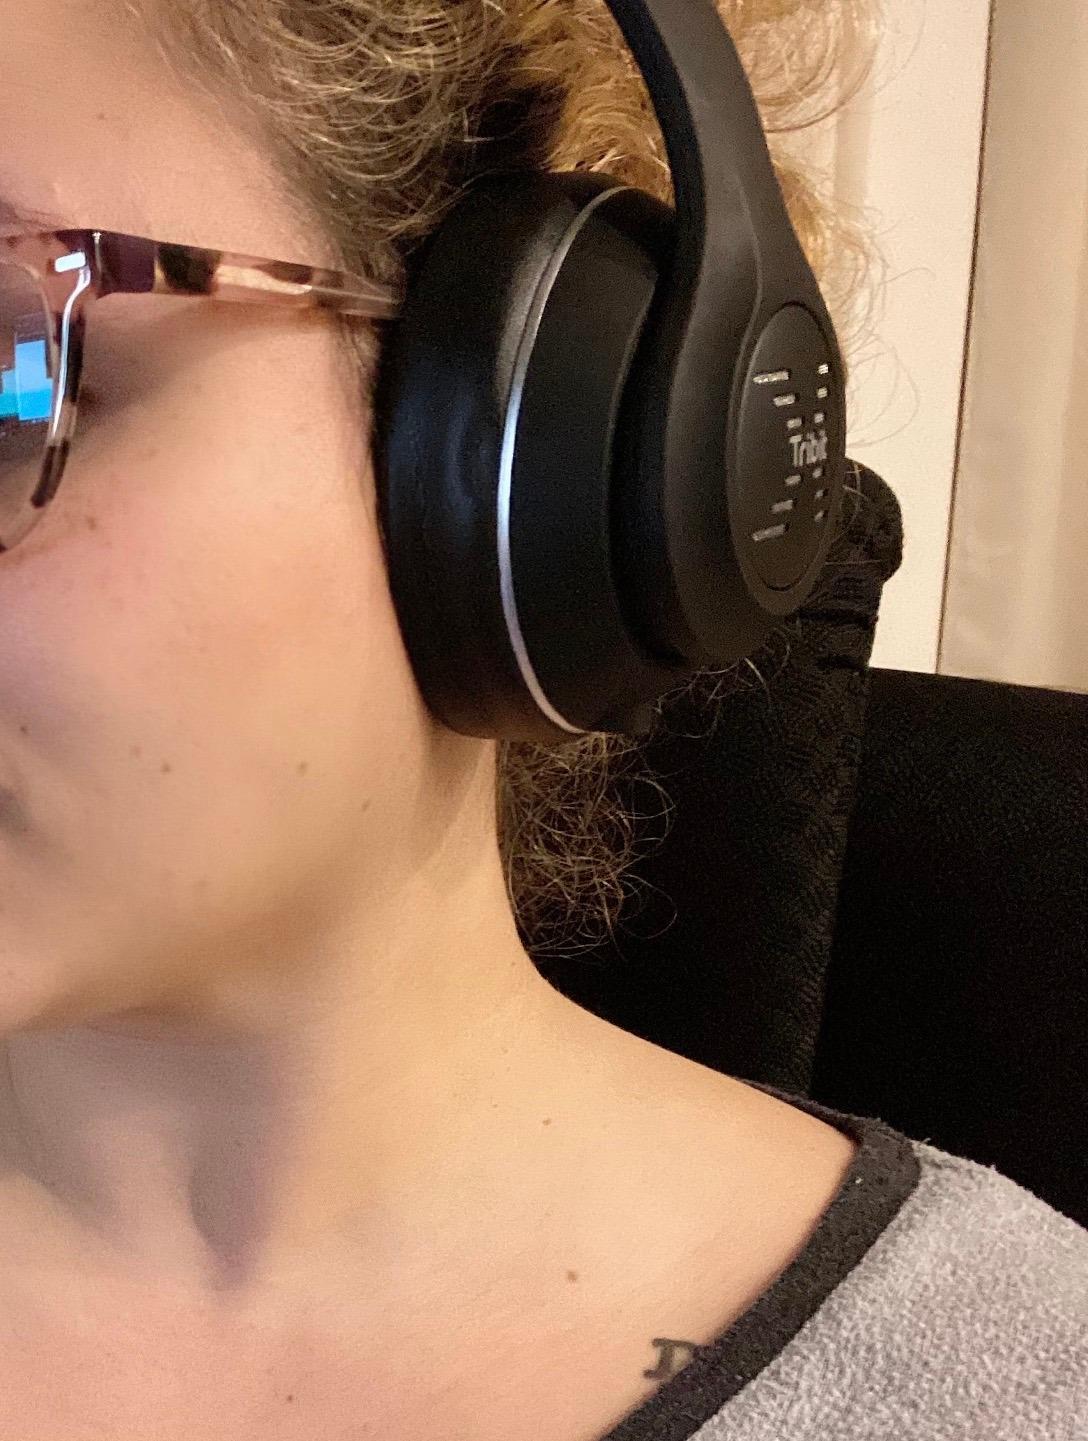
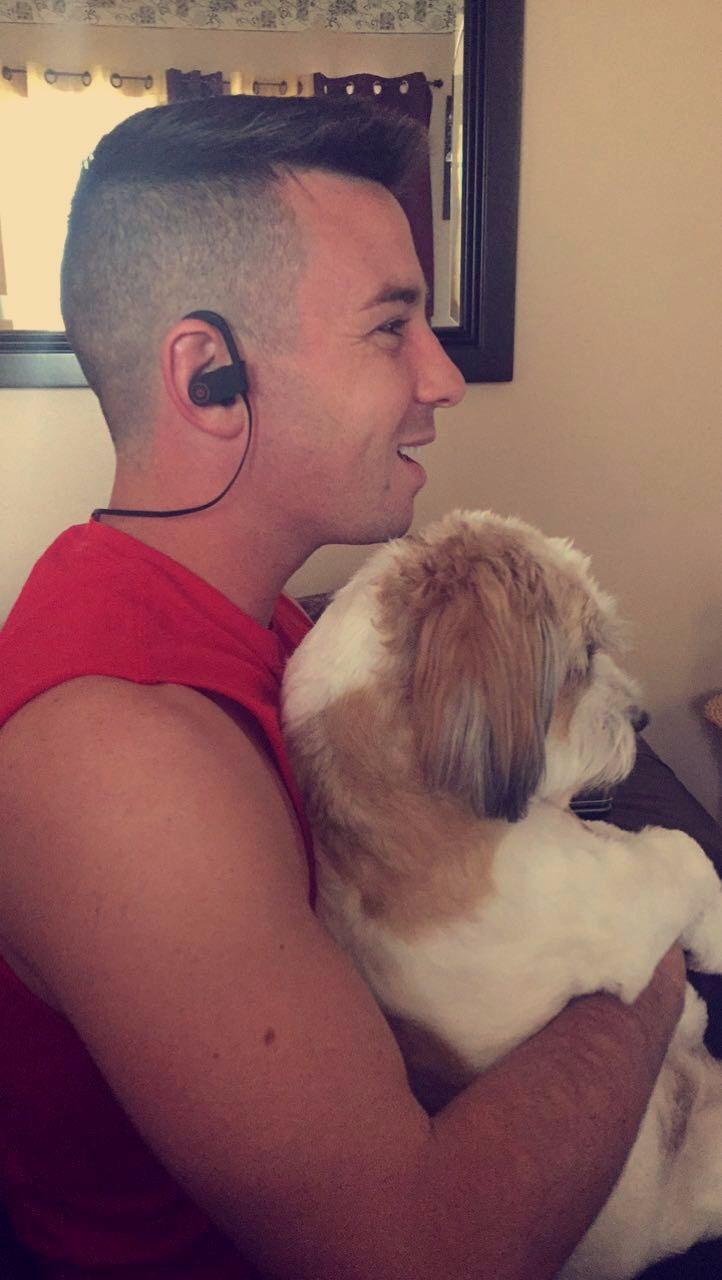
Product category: headphones
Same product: no